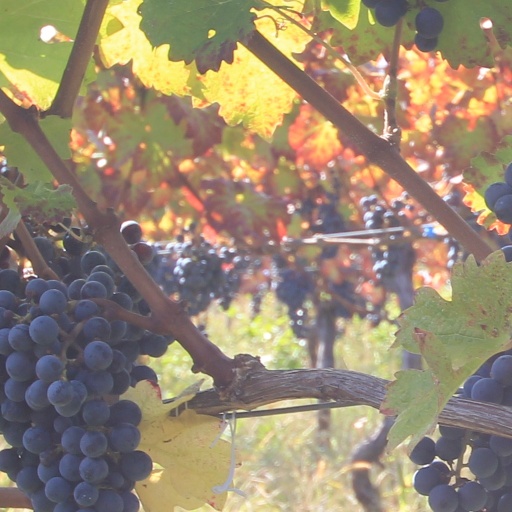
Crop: grape